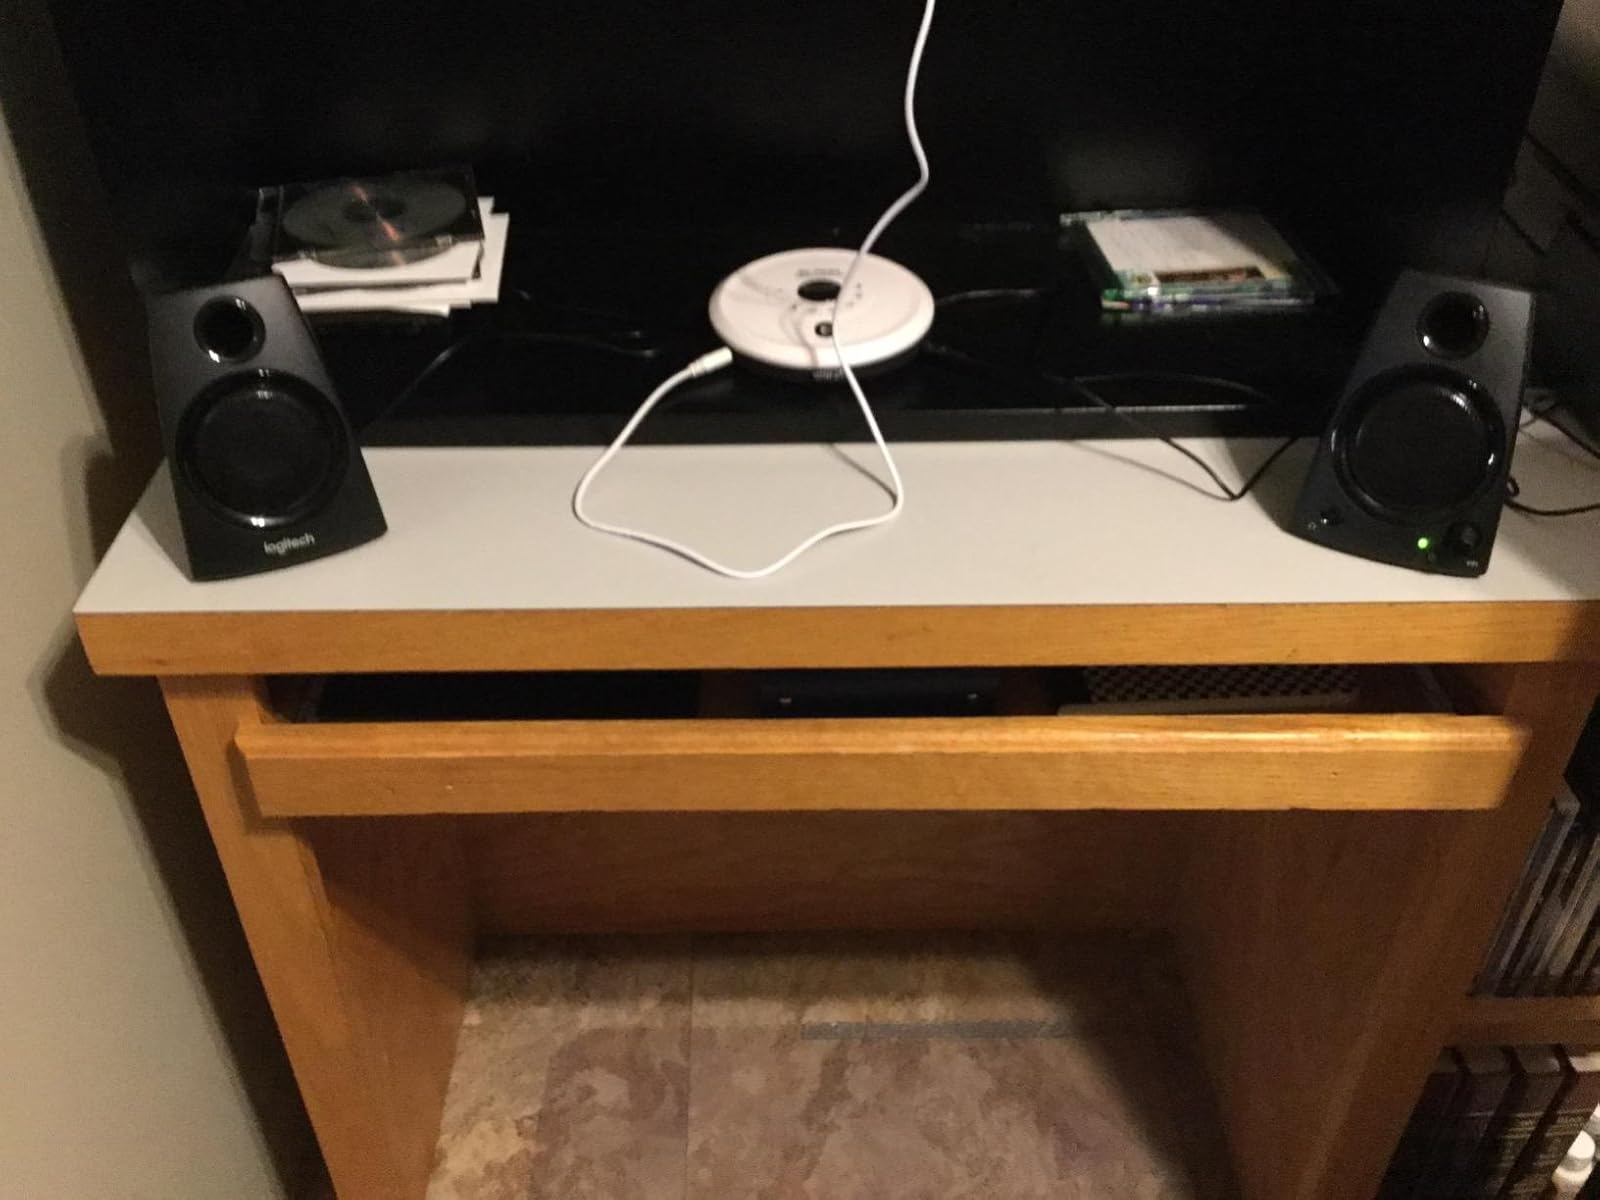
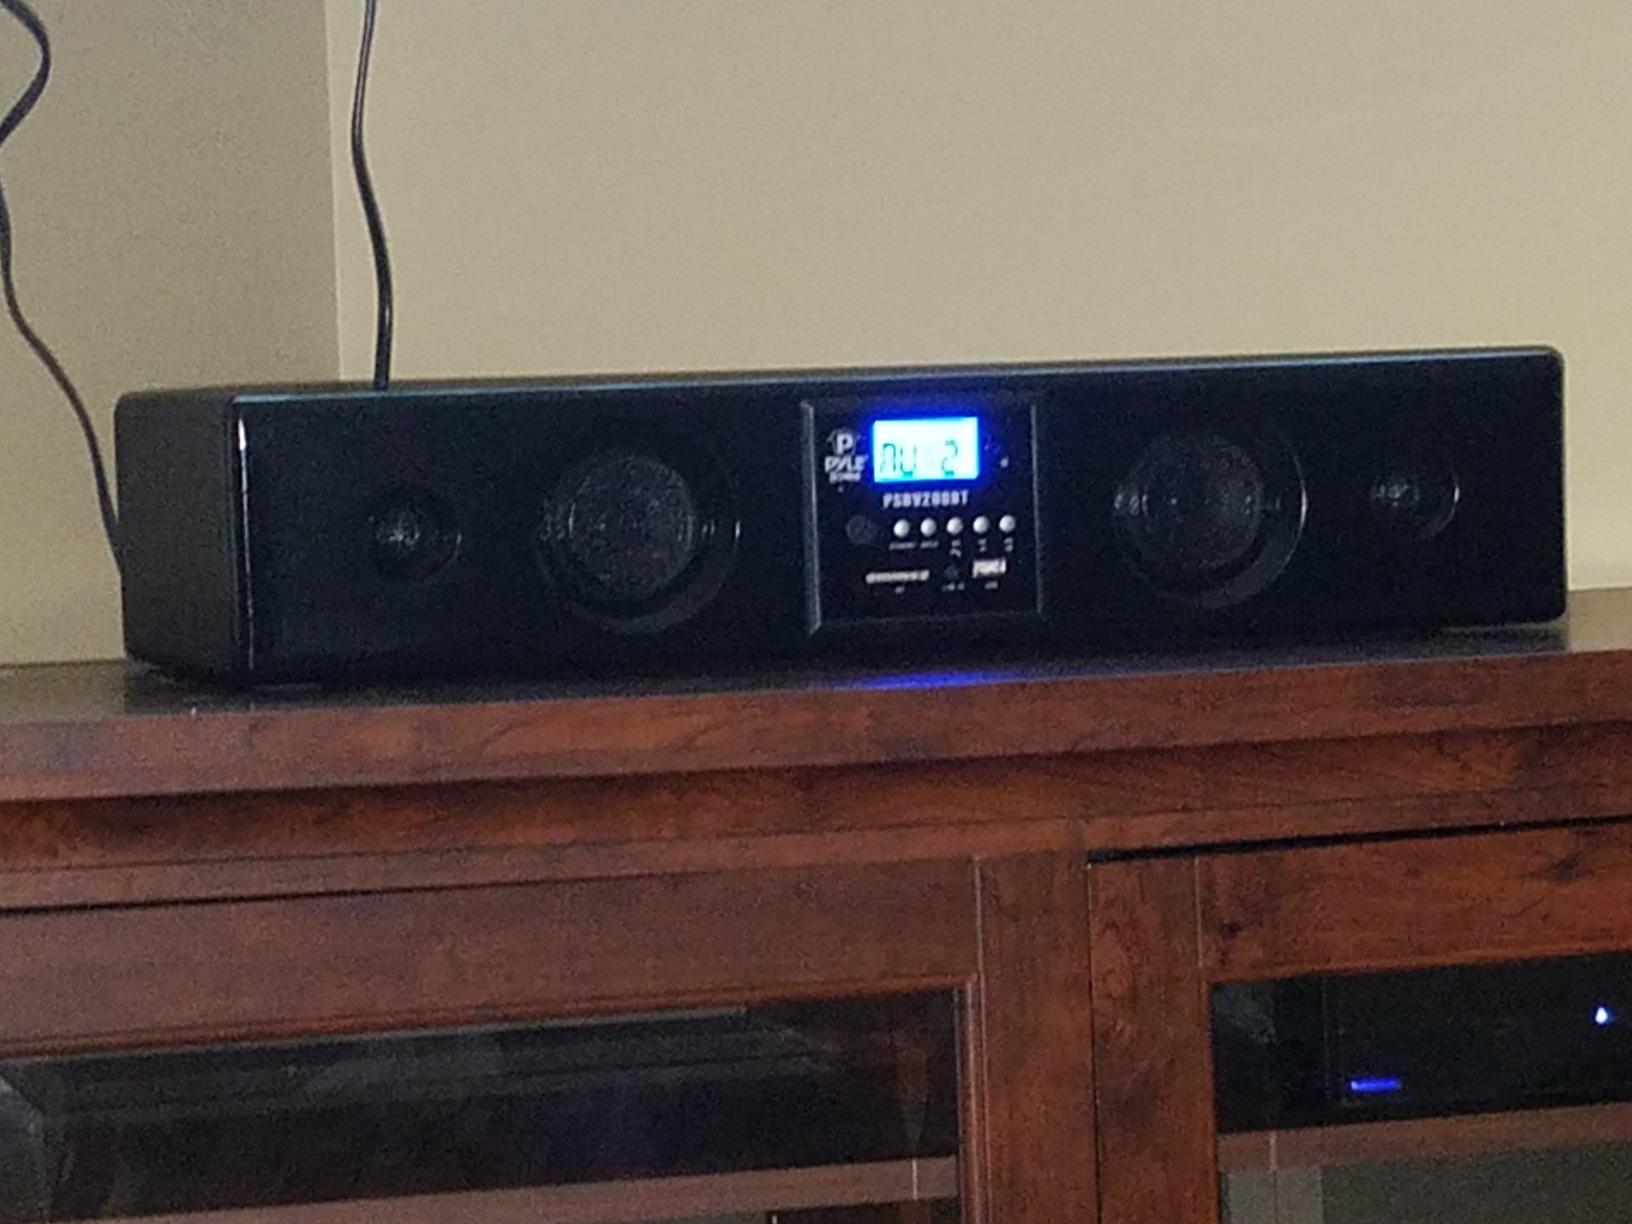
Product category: speaker
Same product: no